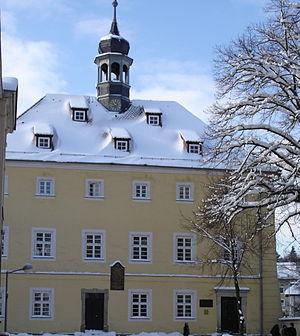
Johann Paul Friedrich Richter, mieux connu sous le pseudonyme de Jean Paul, est un écrivain allemand.